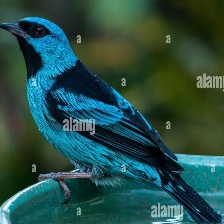
Species: BLUE DACNIS
Scientific name: DACNIS CAYANA